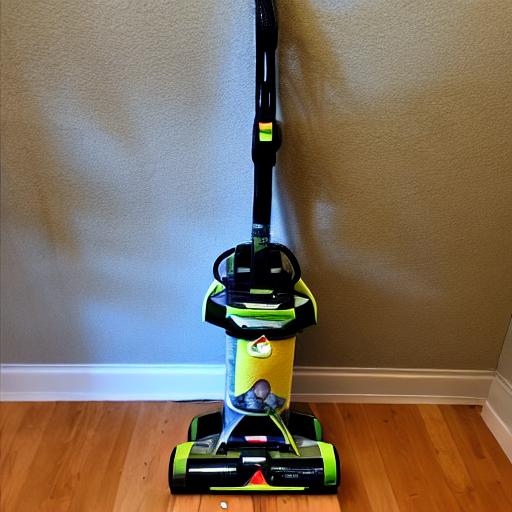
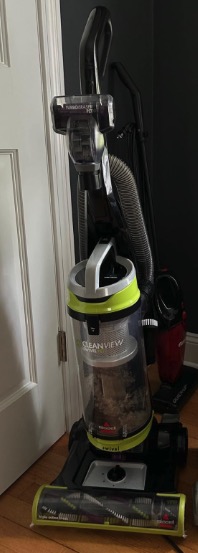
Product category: items_vacuum
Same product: no